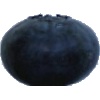
Label: Blueberry 1